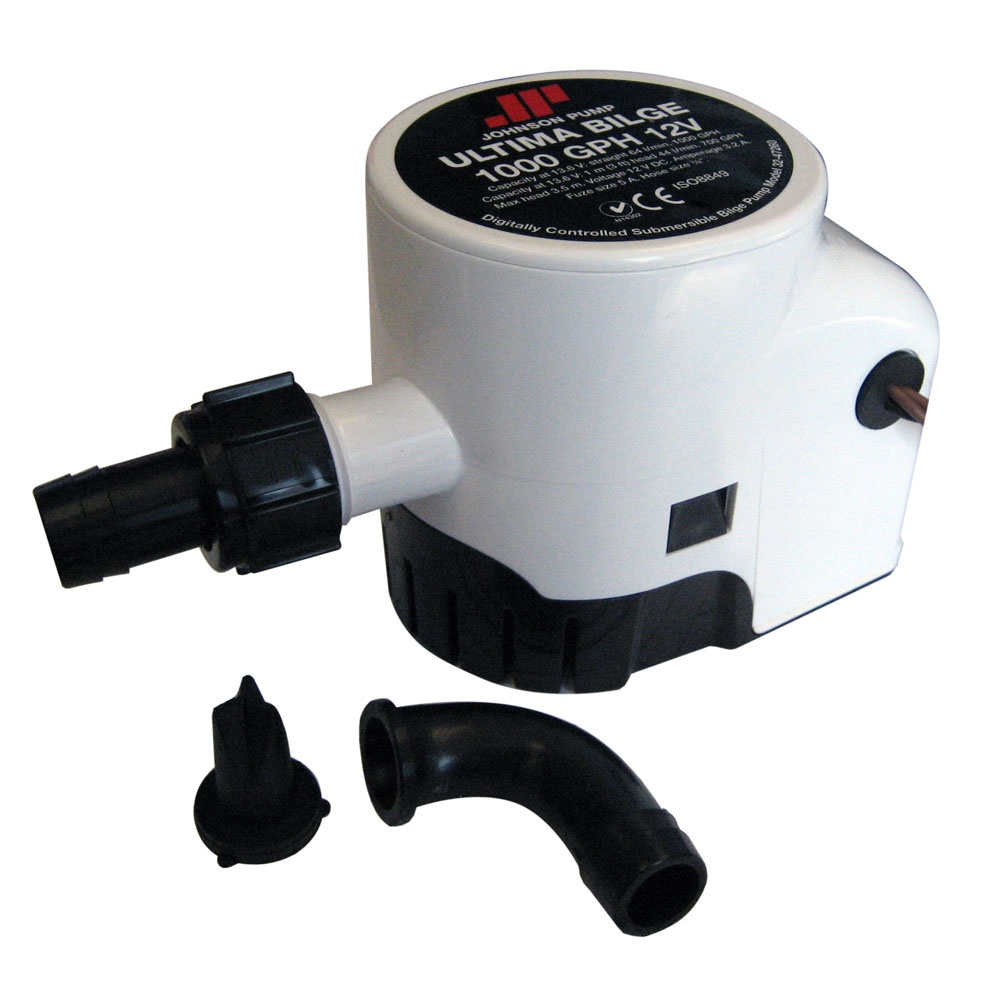
Johnson Pump Ultima Bilge 1000 GPH 3/4" Hose Dura Port [32-47260-003]
Ultima Bilge Pump UltimaBilge Pumps are the latest addition to the Johnson Pump brand lineup. Integration of the Ultima "field effect" sensing technology into the bilge pump body creates a sleek, reliable and compact unit with integrated switch ready to install and run for years and years of unerring service. Available in 600-800-1000-1250 GPH versions. Voltage 12 V DC. For UltimaBilge 600 GPH-1000 GPH, we have easy-to-install Dura-Port discharge ports to eliminate stress cracking caused by over-tightened hose clamps. These pumps will be delivered including both a straight and a 90 degree smooth elbow Dura-Port. All version are delivered with a removable check valve. The Ultima Bilge pumps may be manually operated via the Johnson Pump bilge control panel. CE-Approved Features: Compact, all-in-one unit Integrated Ultima Switch sensing right into the pump body No Mercury Removable clip on basket design Removable impeller cover allows for easy clean out 3-wire device can be run in auto or manual override mode No tools needed for maintenance Extremely energy efficient Water-cooled motor for long service intervals Pump Body: ABS Shaft Seal: Lip Seal Shaft: Stainless steel (SS2343) Voltage: 12 V DC Capacity 3 ft (0.9 m) head (13.6 V): 44 l/min - 700 GPH Capacity straight (13.6 V): 64 l/min - 1000 GPH Amperage: 3.2 A Fuse Size: 5 A Connection: 3/4" Length:142 mm - 6" Width:82 mm - 3.2" Height:105 mm - 4.1" Weight:0.66 kg - 23.3 oz. Specifications: Gallons Per Hour: 1000 GPH Operation: Automatic Outlet Size: 3/4" Volts: 12v Type: Electric Box Dimensions: 4"H x 8"W x 9"L WT: 1.4 lbs UPC: 729321472609 Owner's Manual (pdf) .embed-container { position: relative; padding-bottom: 56.25%; height: 0; overflow: hidden; max-width: 100%; } .embed-container iframe, .embed-container object, .embed-container embed { position: absolute; top: 0; left: 0; width: 100%; height: 100%; }
Brand: Johnson Pump
Category: Vehicles & Parts > Vehicle Parts & Accessories > Watercraft Parts & Accessories > Watercraft Fuel Systems > Watercraft Fuel Pumps & Parts